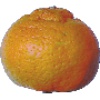
Label: mandarine